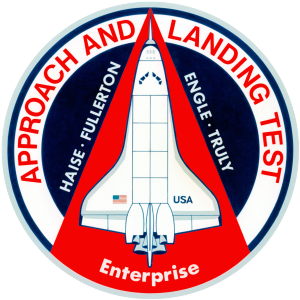
Apollo-Soyouz est en 1975 la première mission spatiale conjointe entre l'Union soviétique et les États-Unis après qu'ils se sont affrontés pendant des années dans une véritable course à l'espace, dont la Lune constituait le principal symbole.
Les tests d'approche et d'atterrissage de la navette spatiale américaine, en anglais Approach and Landing Tests, sont une série d'essais en vol du prototype de navette spatiale Enterprise.
STS-1 est le premier vol de la navette spatiale américaine. Celle-ci, qui comprend l'orbiteur Columbia, est lancée le 12 avril 1981 et, après avoir bouclé 36 orbites, atterrit le 14 avril 1981. L'objectif de cette mission, dont l'équipage est réduit aux deux pilotes John W. Young et Robert L. Crippen, est de qualifier le fonctionnement de la navette durant toutes les phases du vol. La mission se déroule sans problème majeur, même si elle permet de mettre en évidence un certain nombre d'anomalies qui auraient pu avoir des conséquences graves. STS-1 marque l'aboutissement du projet de navette, entamé en 1968 et lancé officiellement en janvier 1972. C'est également la première mission habitée américaine depuis le vol Apollo-Soyouz, en juillet 1975.